Panithirai

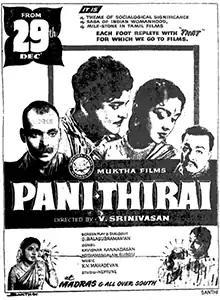
Theatrical release poster

Panithirai is a 1961 Indian Tamil-language film, directed by V. Srinivasan and produced by his brother Ramaswamy. The film stars Gemini Ganesan, B. Saroja Devi, K. A. Thangavelu and T. S. Balaiah. A remake of the Hindi film "Ardhangini" (1959), it revolves around a village girl who is shunned by everyone in her village as they believe she brings bad luck. She falls in love with, and marries a non-superstitious airline pilot, but problems arise when his aeroplane goes missing. The film was released on 29 December 1961.